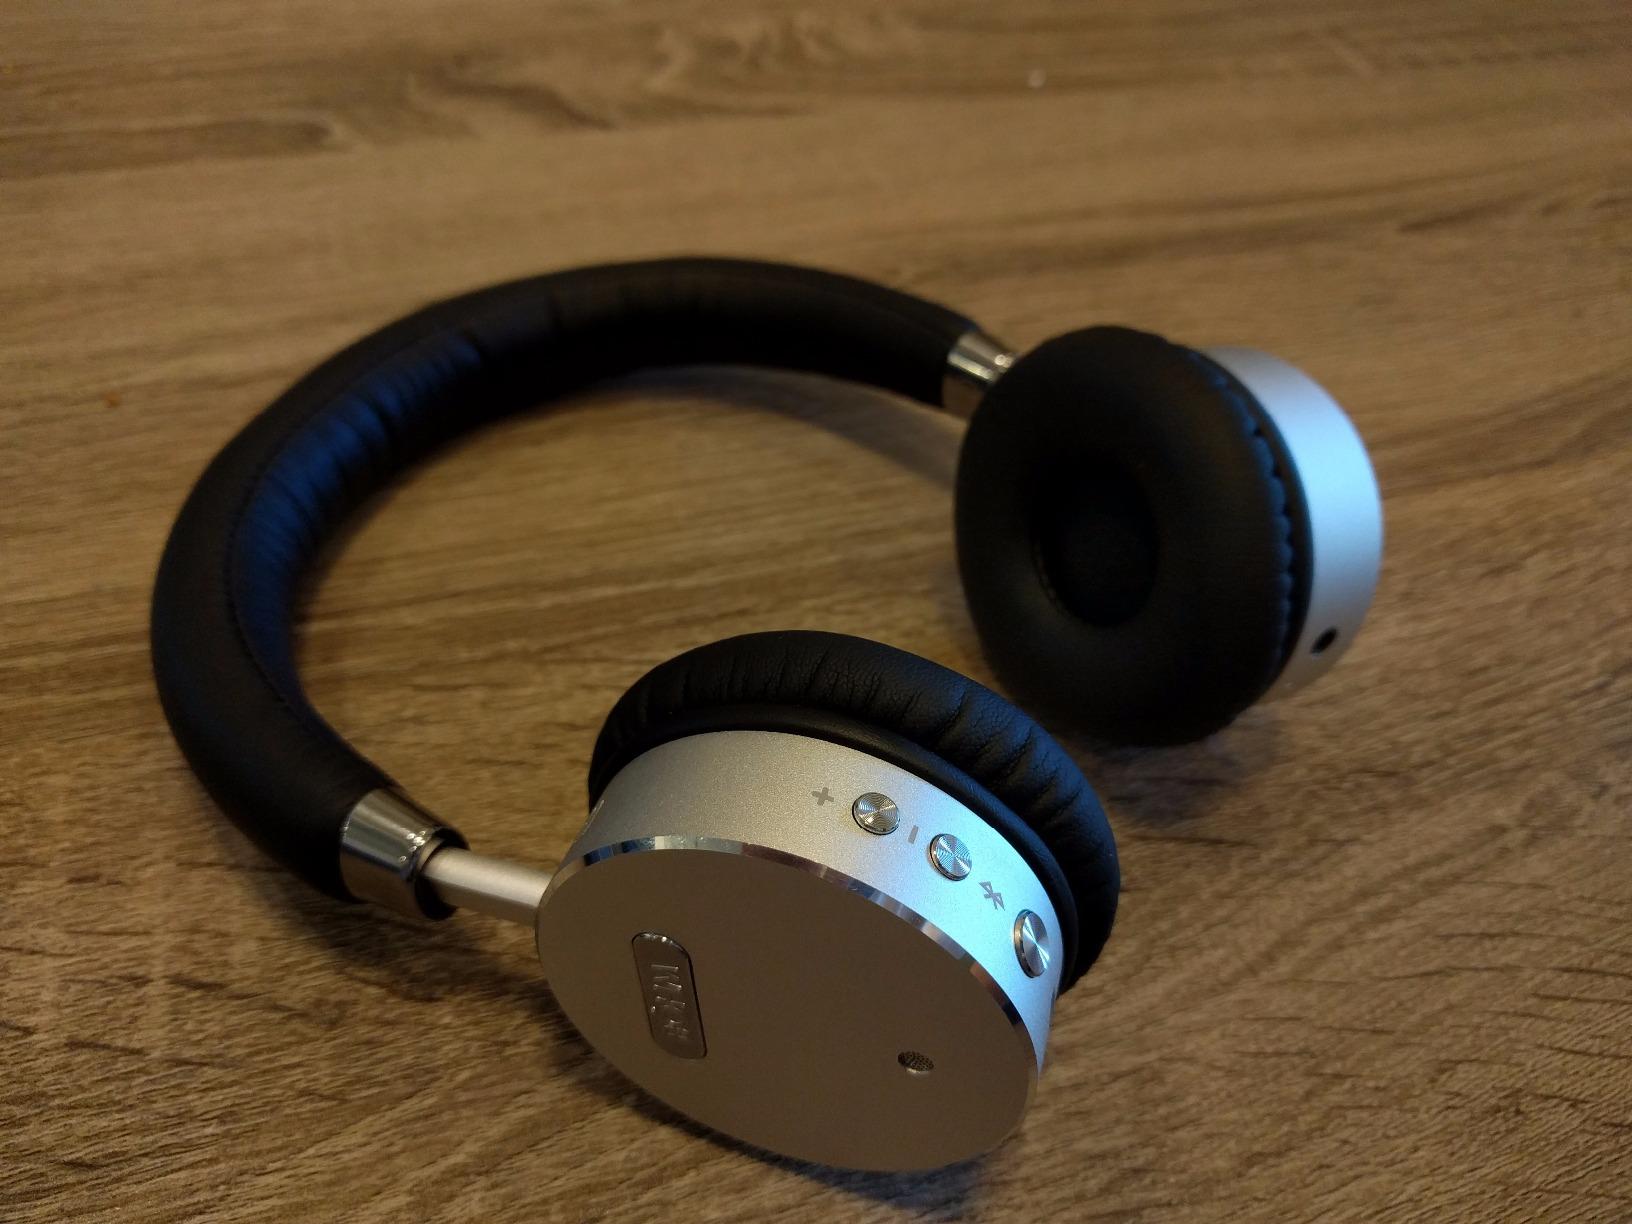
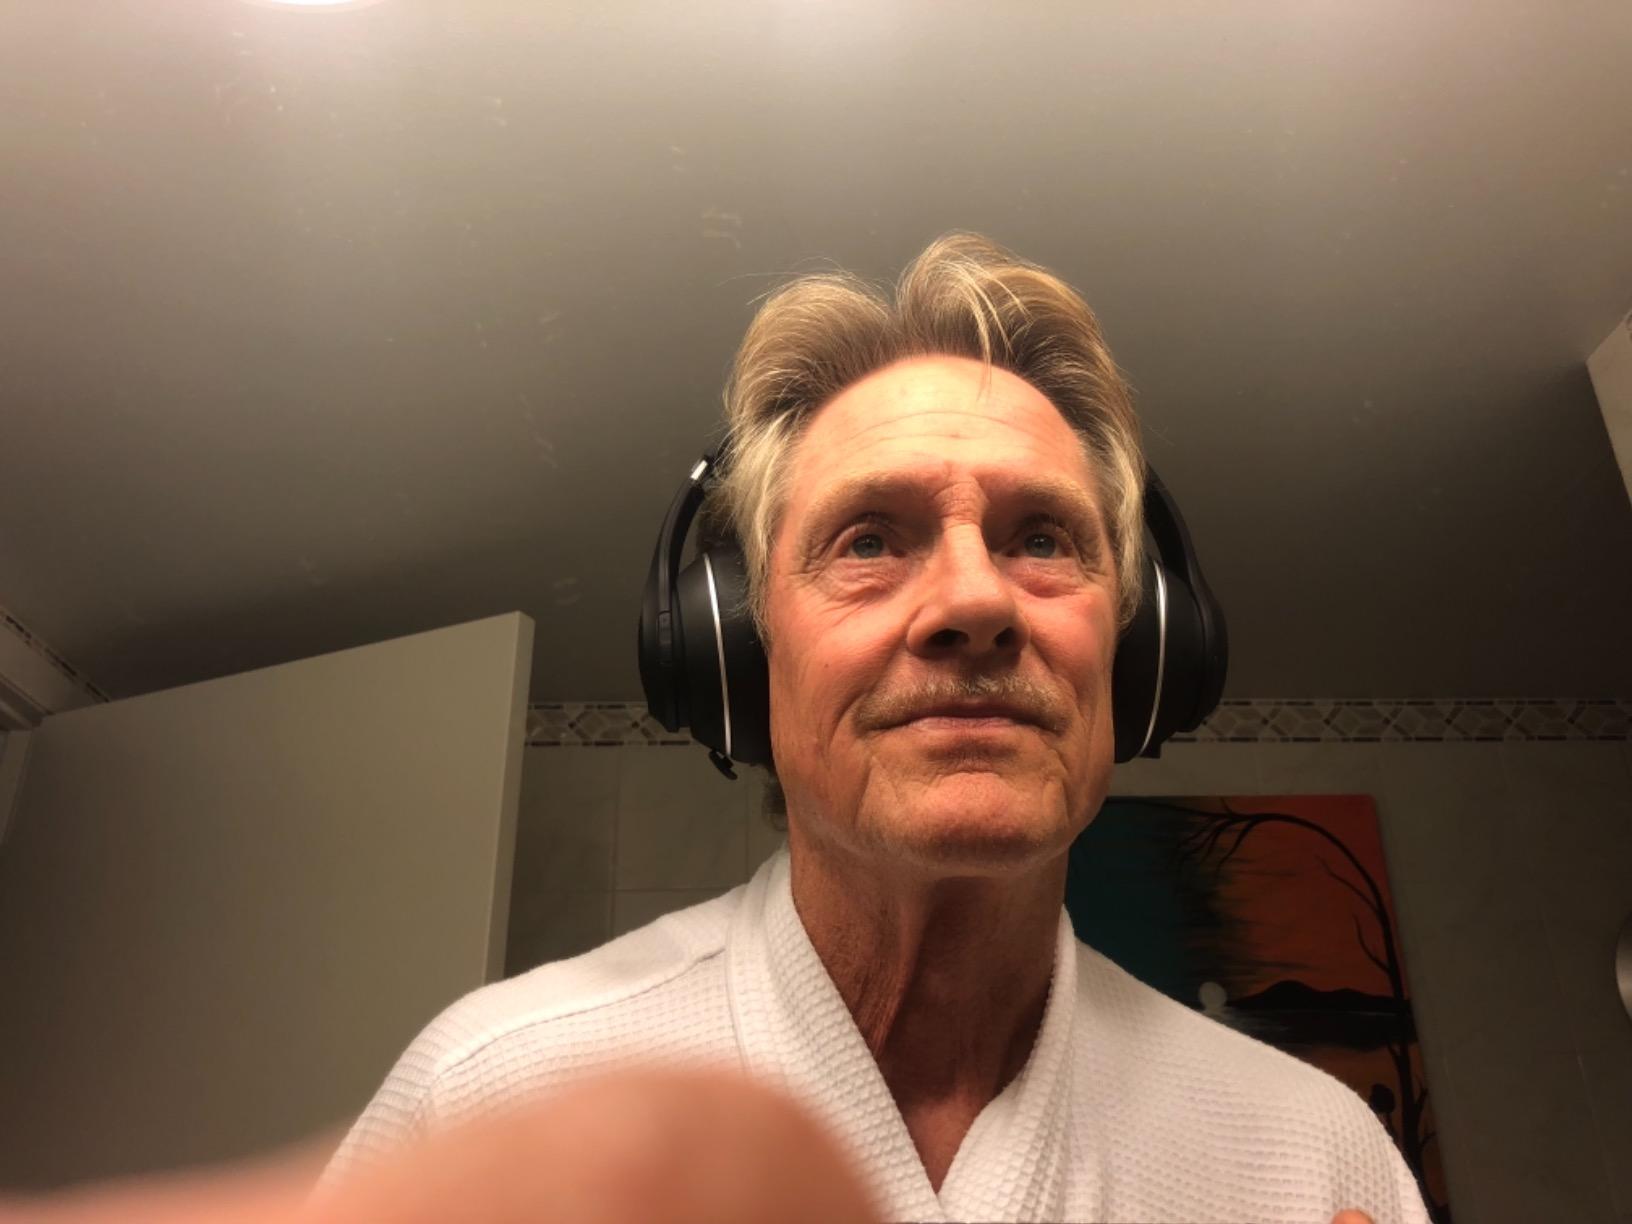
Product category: headphones
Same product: no